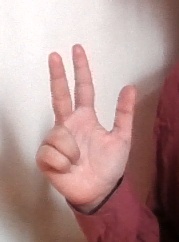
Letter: al